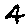
Label: 4